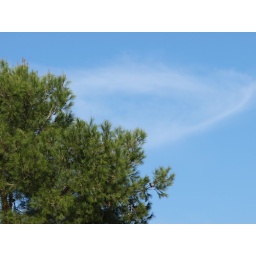
white swirl in pale blue